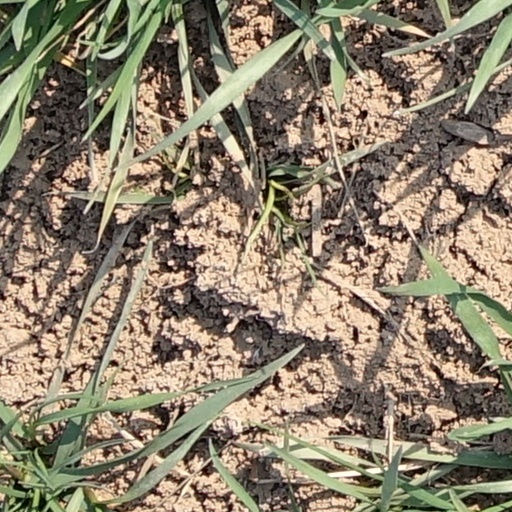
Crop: wheat